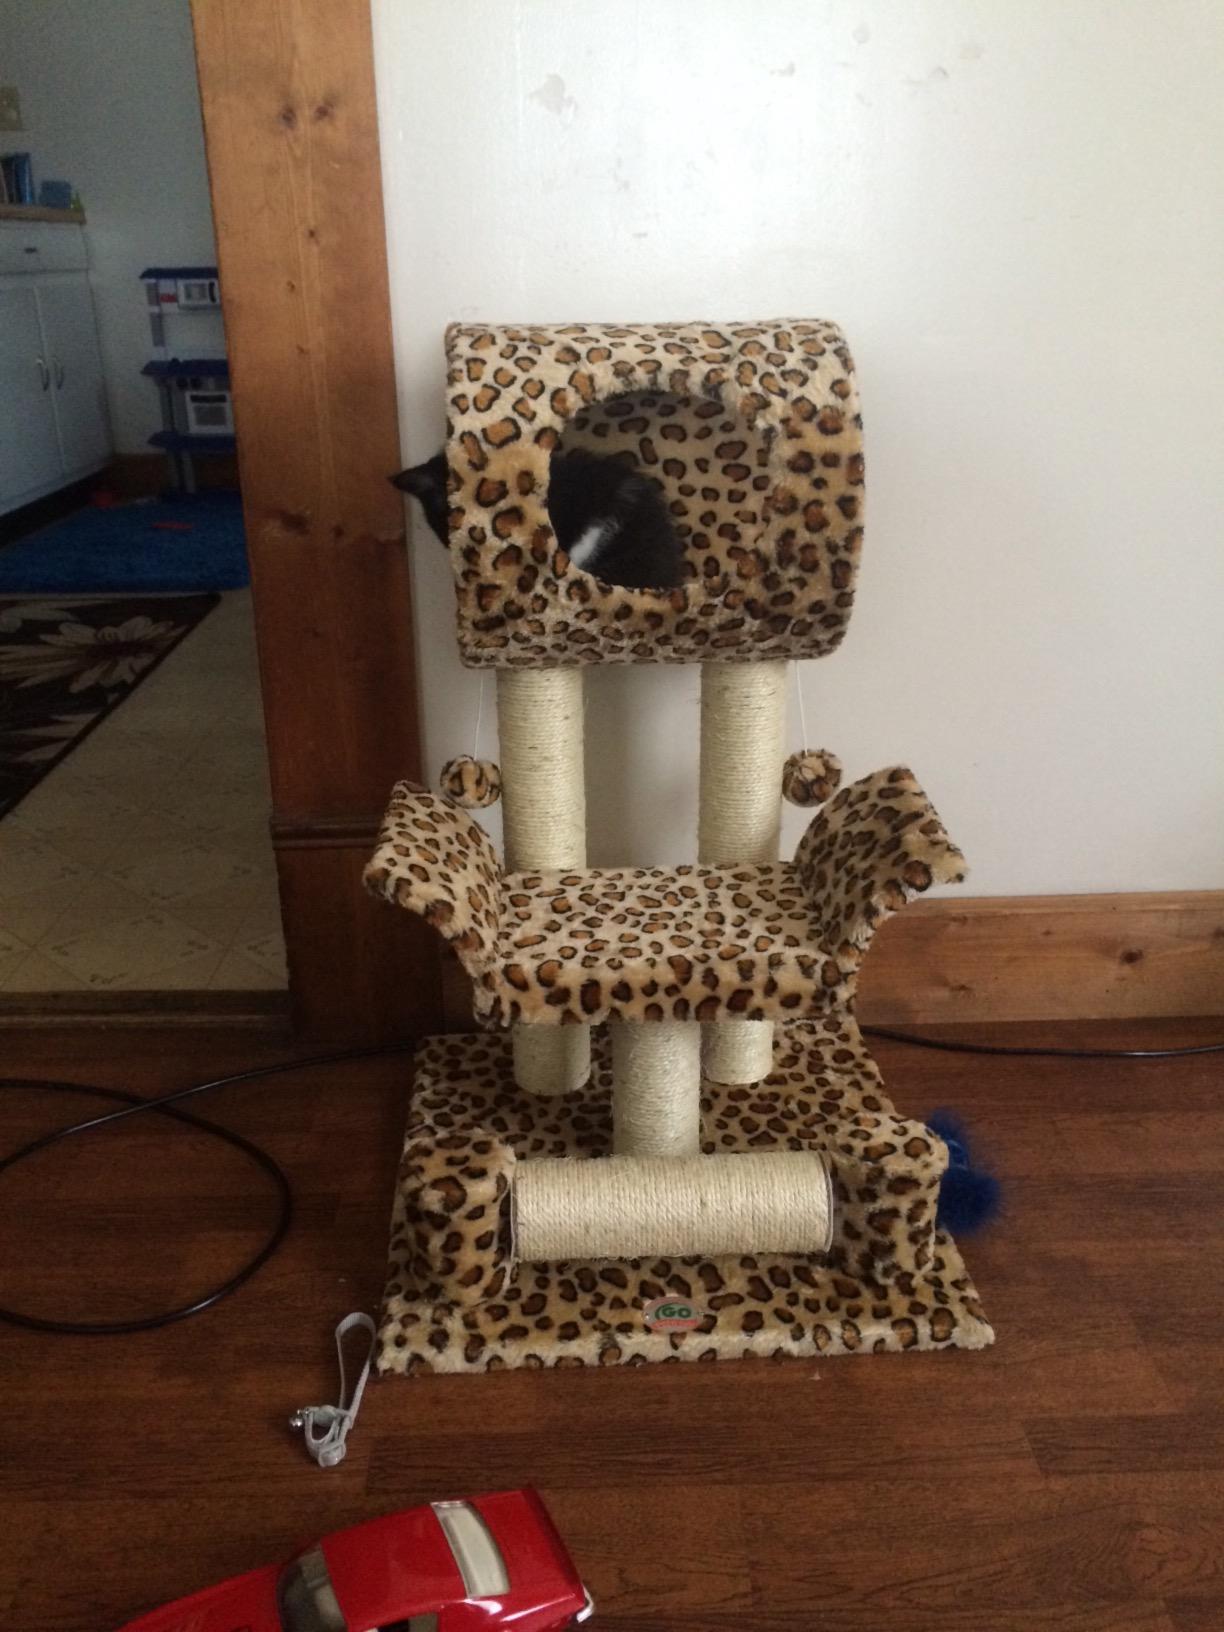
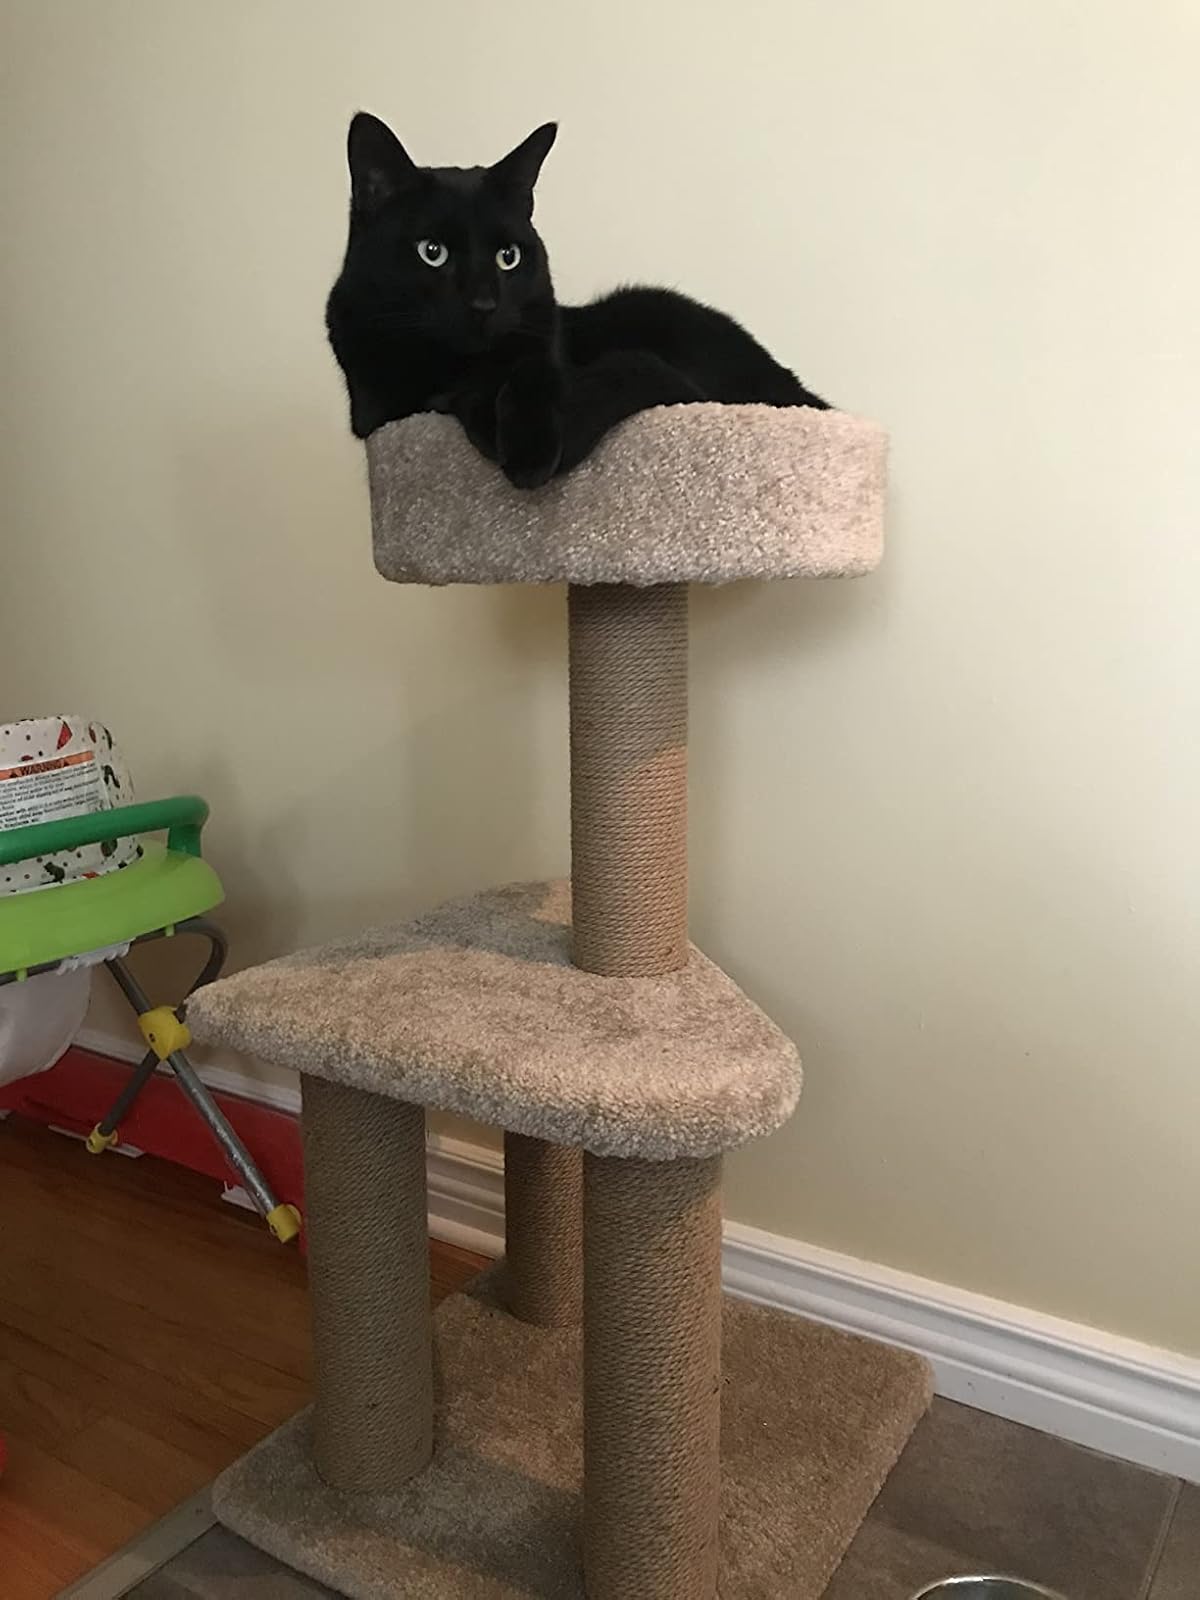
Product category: items_cat tree
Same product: no